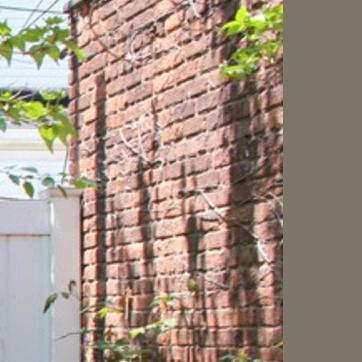
Material: brick